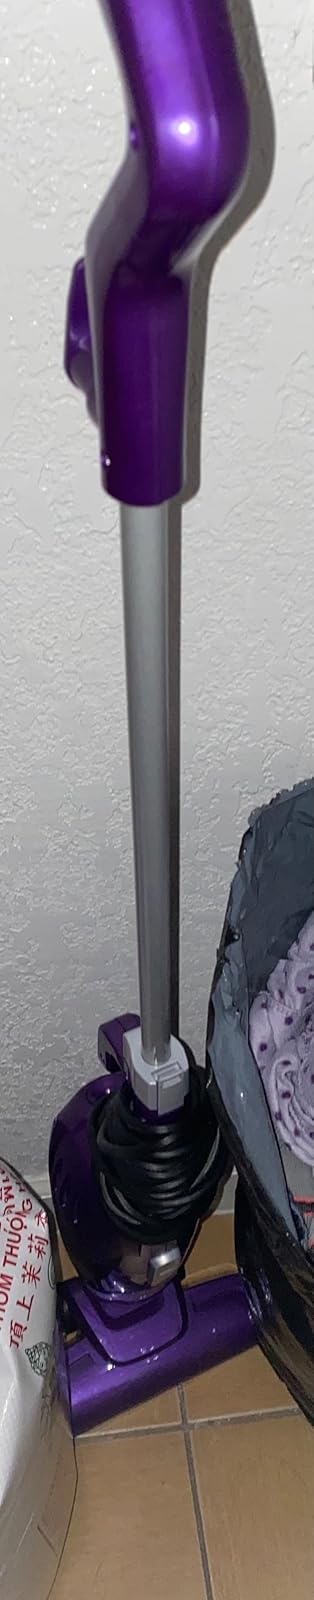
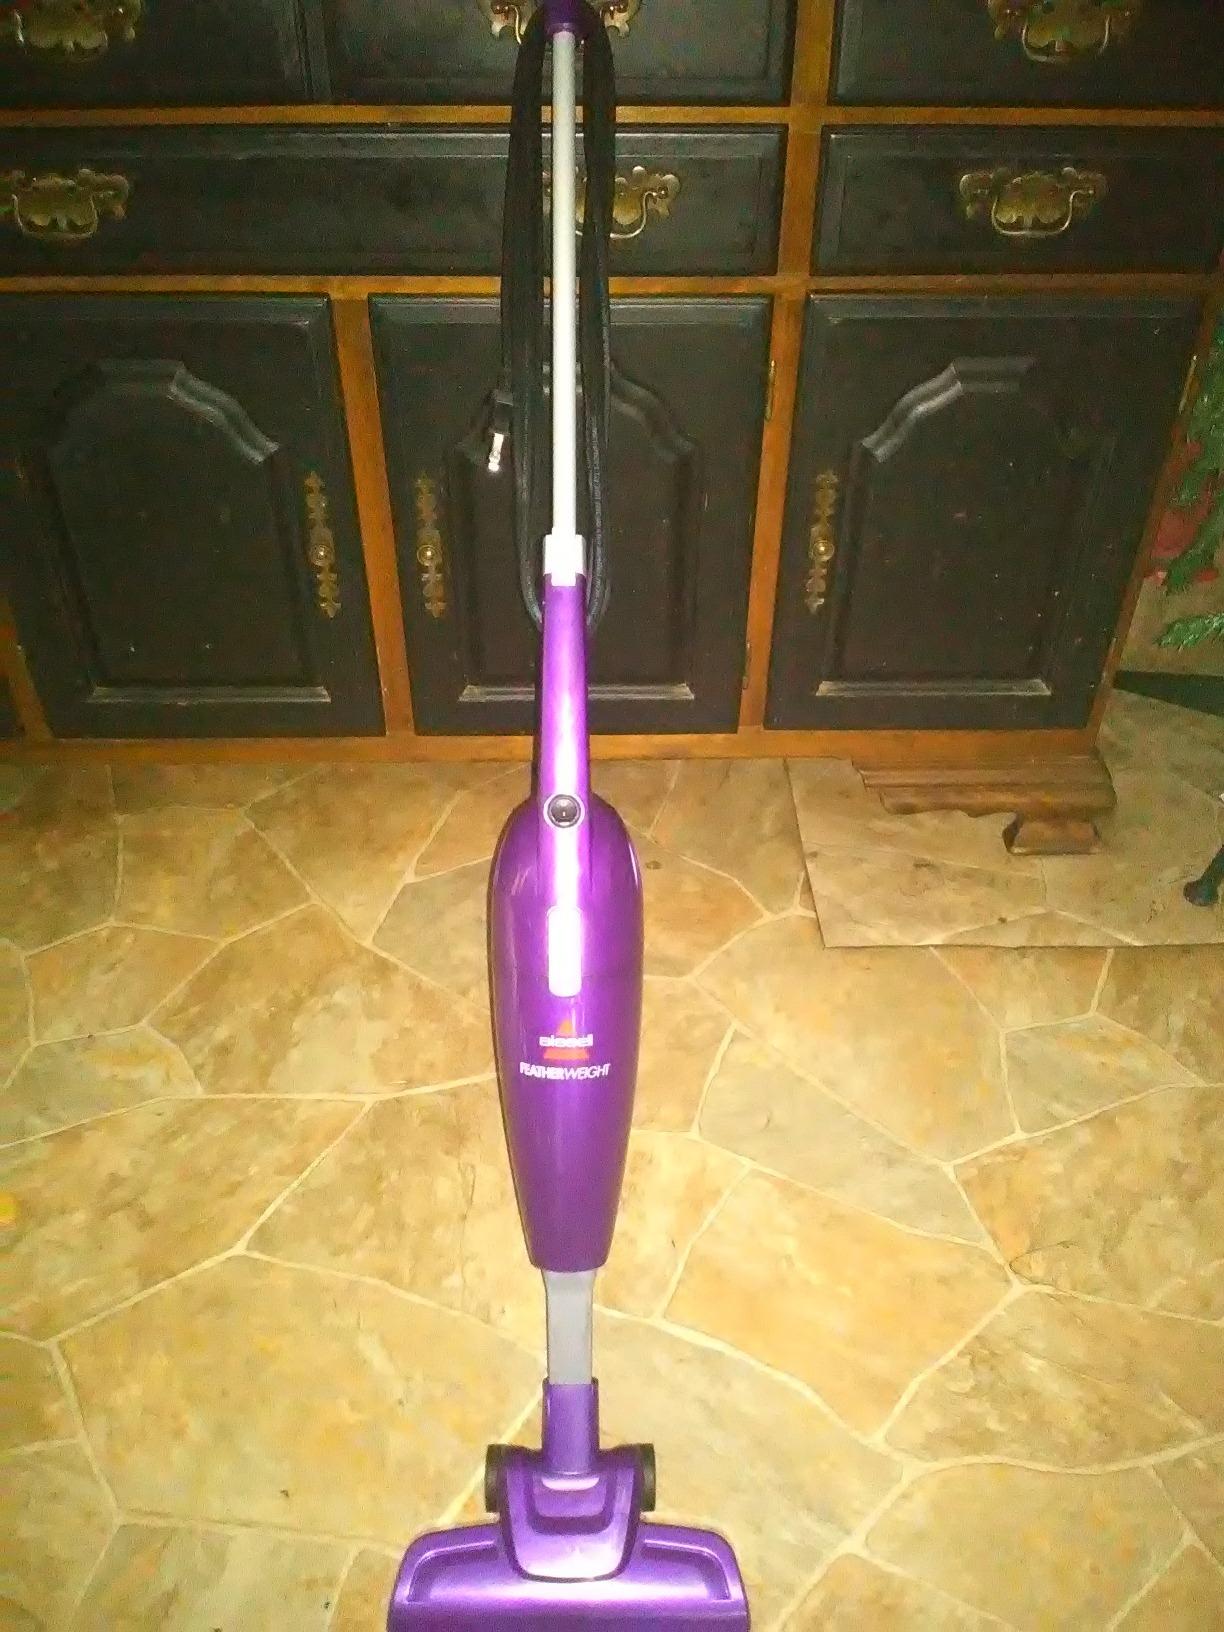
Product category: items_vacuum
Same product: yes